St. John Cantius High School, Poznań

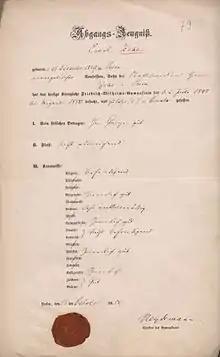
School report 1850 (source: State Archive in Poznań)

Some notable alumni include: Florian Marciniak, Władysław Niegolewski, Zbigniew Zakrzewski, Xaver Scharwenka and Zygmunt Gorgolewski. Noted faculty members included Hermann Loew and Karol Libelt.